Sigismond Thalberg

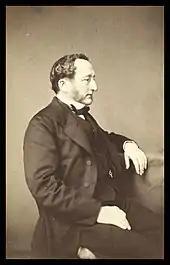
Thalberg c. 1860

Thalberg's financial success on these tours was immense. He got an average of about $500 per concert and probably made more than $150,000 during his two seasons—the equivalent today of about $3 million. A large part of his appeal on these tours was his unpretentious and unassuming personality; he did not resort to advertising gimmicks or cheap crowd-pleasing tricks—instead, he offered superbly polished renditions of his own compositions, which had already been well known in America. Upon rising from the piano after such performances, he was always the same quiet, respectable, self-possessed, middle-aged gentleman that he was at the dinner table of his hotel. He played works by Beethoven, among them the sonatas Nos. 12 ("Funeral March") and 14 ("Moonlight"), as well as the first movements of the Third and Fifth Piano Concertos. His cadenza to Beethoven's third concerto was admired. He also played works by J. S. Bach, Chopin, Hummel, Mendelssohn, and several other composers. The "New-York Musical Review and Gazette" of July 24, 1858, wrote:Thalberg . . . quite unexpectedly closed what has been a most brilliant career—completely successful, musically, giving to the talented and genial artist abundance of both fame and money. There is probably not another virtuoso, whether with instrument or voice (Liszt alone excepted), who could have excited a moiety of the enthusiasm, or gathered a fragment of the dollars, which Thalberg has excited and gathered.The unexpected close referred to the announcement in June 1858 in Chicago that Thalberg would make only one of three scheduled appearances before immediately returning to Europe. In fact, Thalberg did not even perform at "that" concert, but very hastily left instead. His wife, Francesca, had arrived from Europe following reports that Thalberg had an extra-marital liaison. This caused further confusion when the opera singer Zare Thalberg debuted at Covent Garden in 1875. She had been one of his students, but she was misidentified as his daughter.